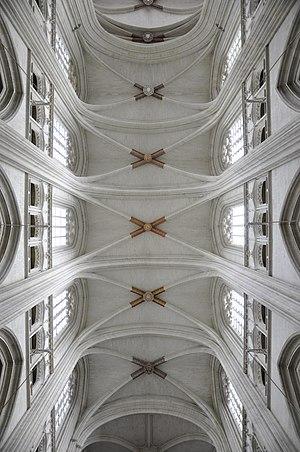
Cathédrale Saint-Pierre de Nantes (Loire-Atlantique, France) This building is classé au titre des Monuments Historiques. It is indexed in the Base Mérimée, a database of architectural heritage maintained by the French Ministry of Culture,